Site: brandenburg
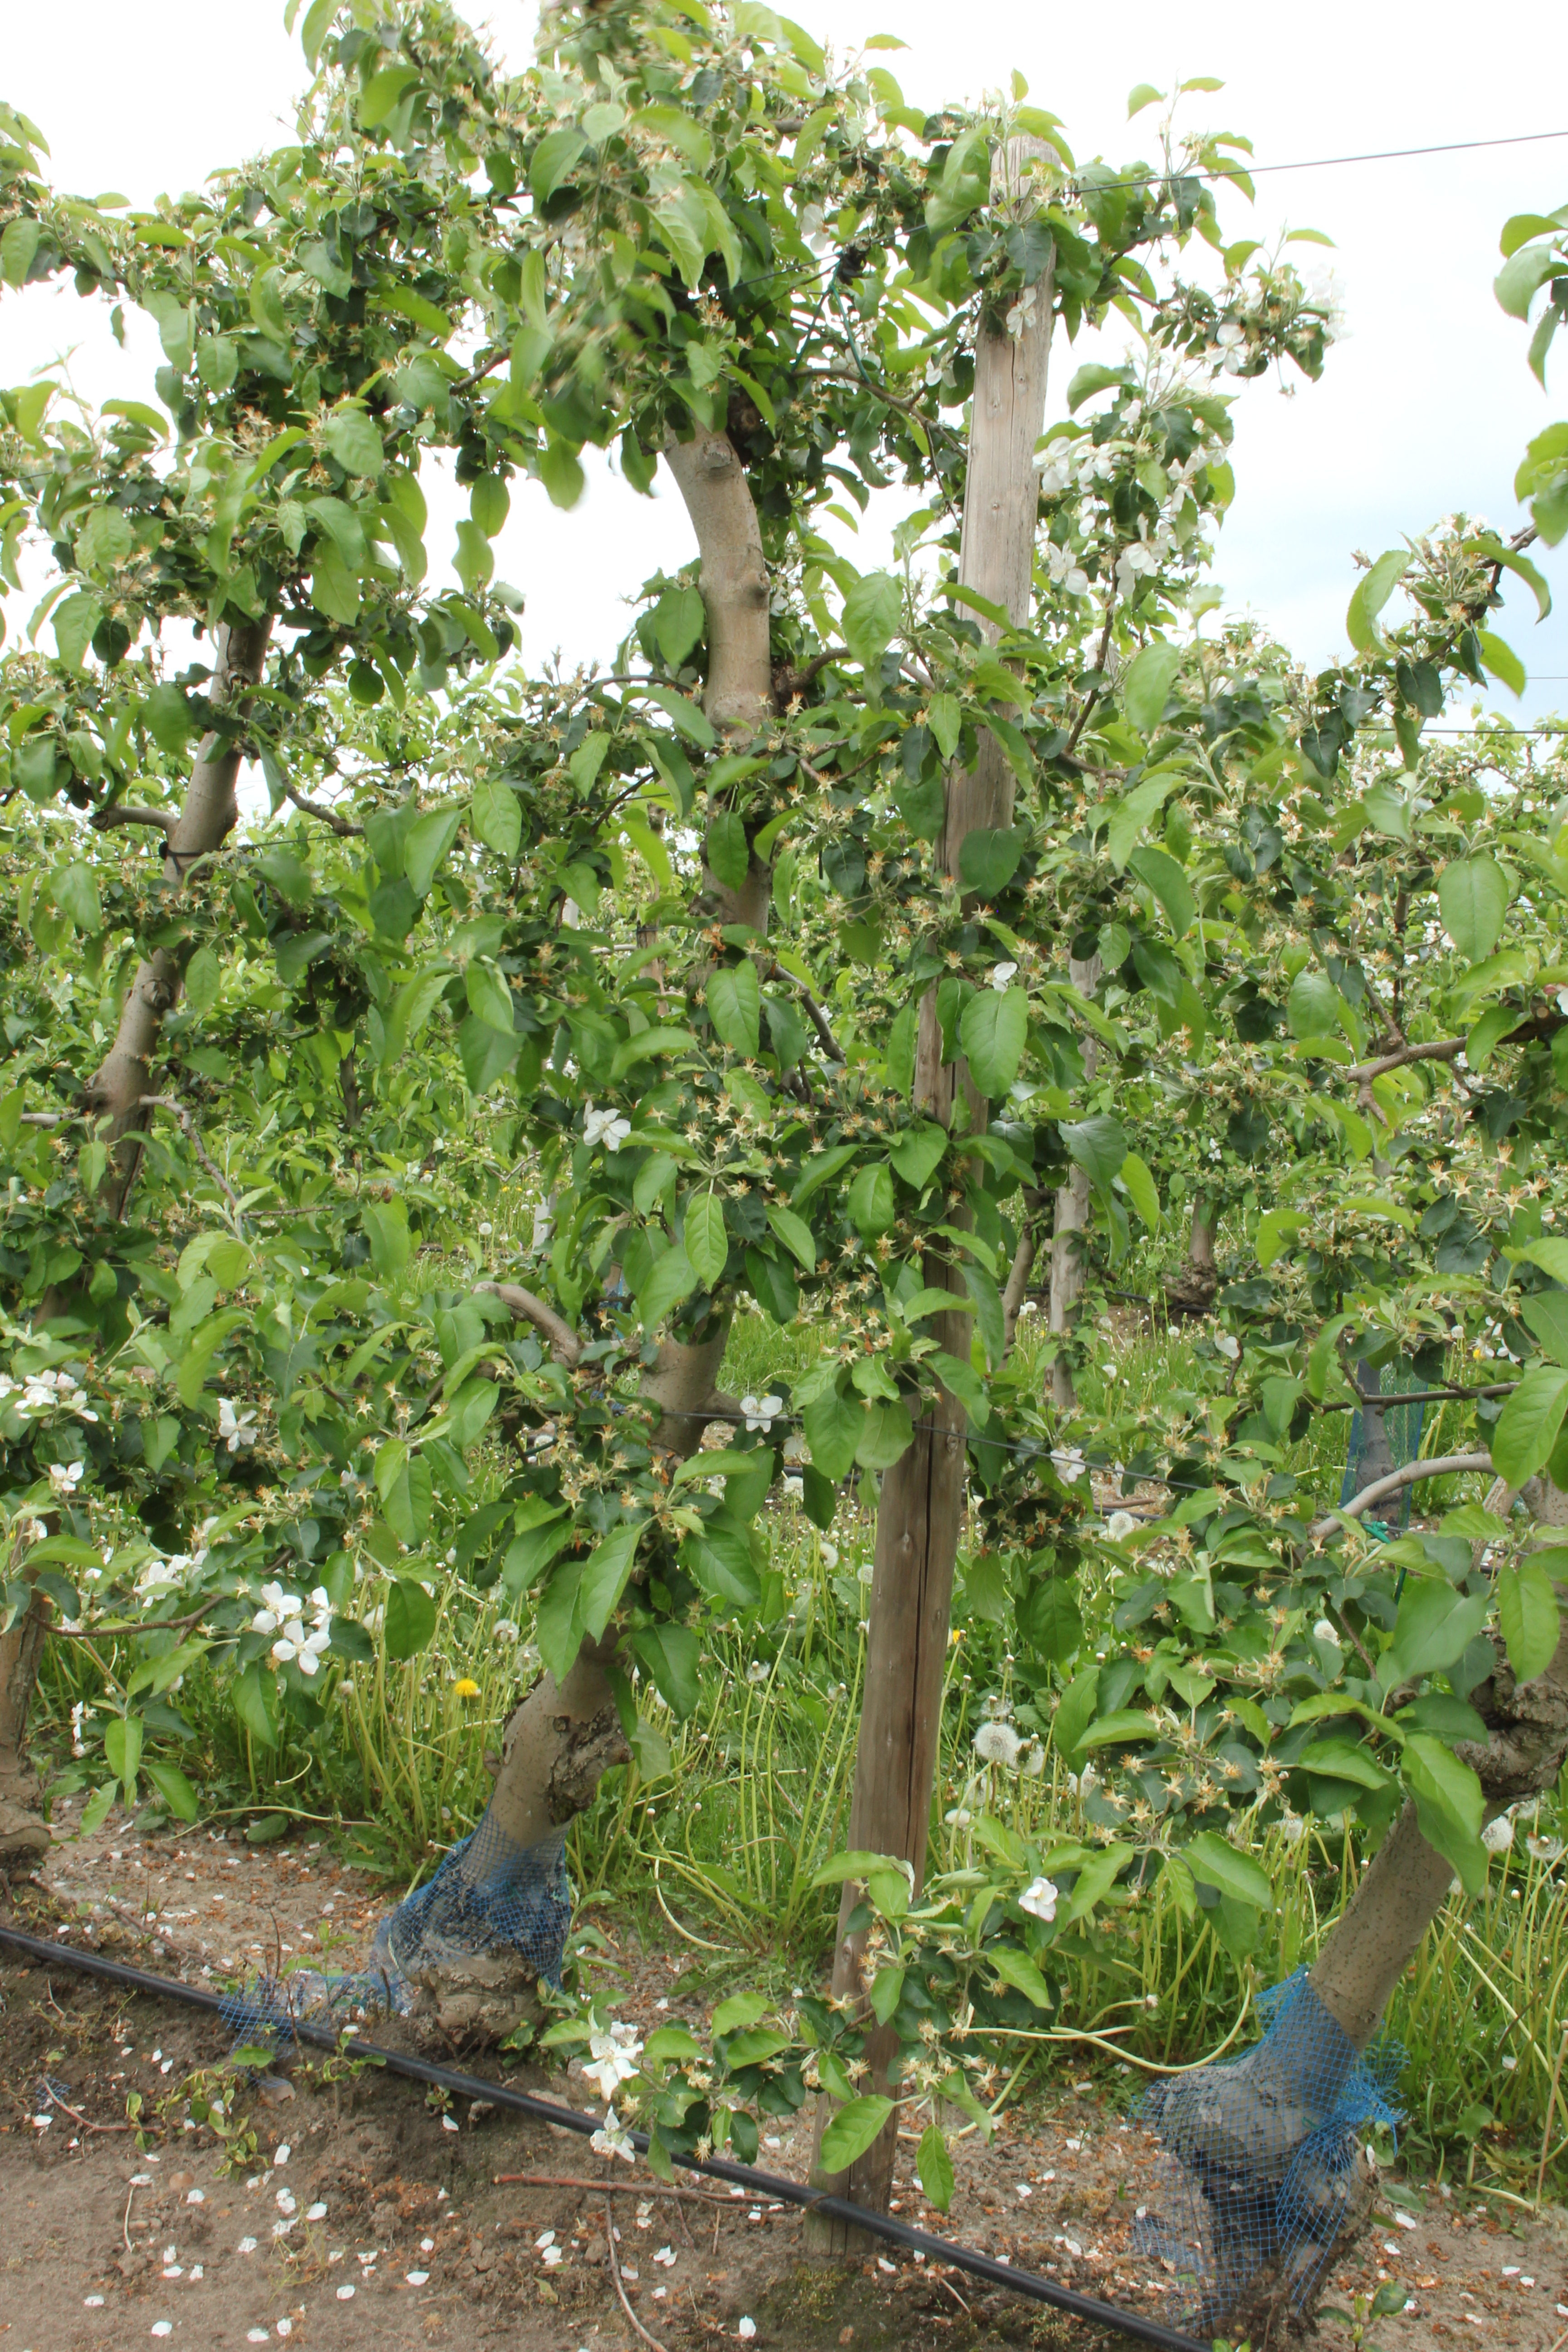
Growth stage (BBCH 67): Flowering